Butlers Lane railway station

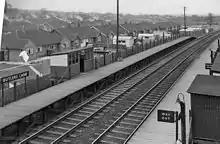
View northward towards Lichfield, in 1962

The station was opened as a temporary wooden station in 1957 by British Railways, to coincide with the introduction of new diesel multiple units on the line from Birmingham New Street to Lichfield. It was known originally as "Butlers Lane Halt", despite being staffed from the beginning.